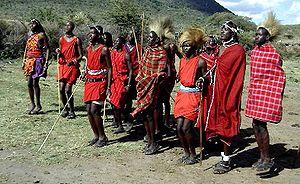
Les Masaïs, Danse rituelle Masaï, Parc de Masaï-Mara Italiano: Masai. Svenska: Massajer som dansar iklädda traditionella dräkter. Norsk bokmål: Masaier danser i tradisjonelle drakter. עברית: בני המסאי בריקוד מסורתי, בשמורת מסאי מארה בשנת 2004.
Les Maasaï, ou Massaï en graphie française traditionnelle, constituent une population d’éleveurs et de guerriers semi-nomades d'Afrique de l'Est, vivant principalement dans le centre et le sud-ouest du Kenya et au nord de la Tanzanie.